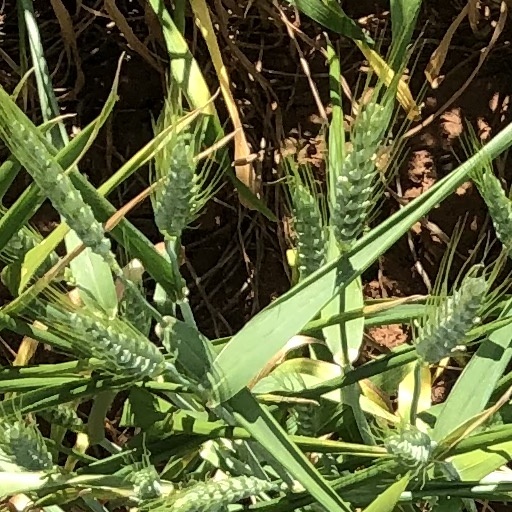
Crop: wheat